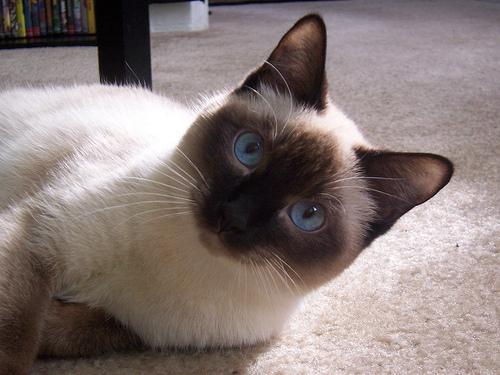
Breed: Siamese